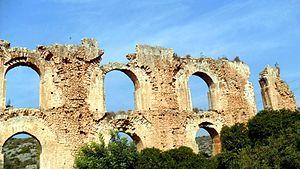
Cette liste de ponts de Turquie a pour vocation de présenter une liste de ponts remarquables de Turquie, tant par leurs caractéristiques dimensionnelles, que par leur intérêt architectural ou historique.